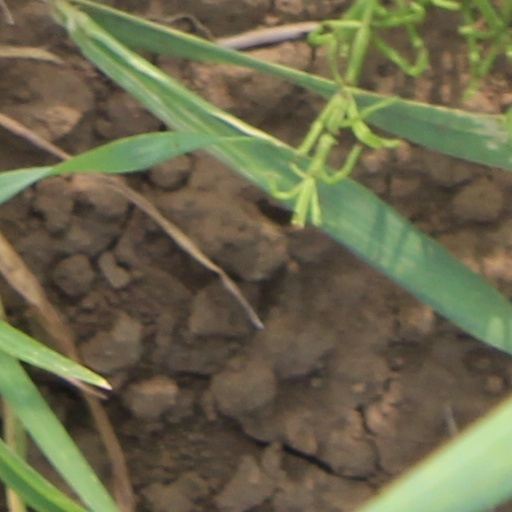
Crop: wheat